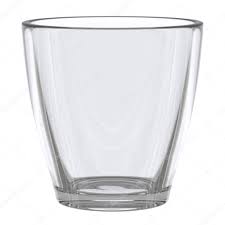
Label: glass